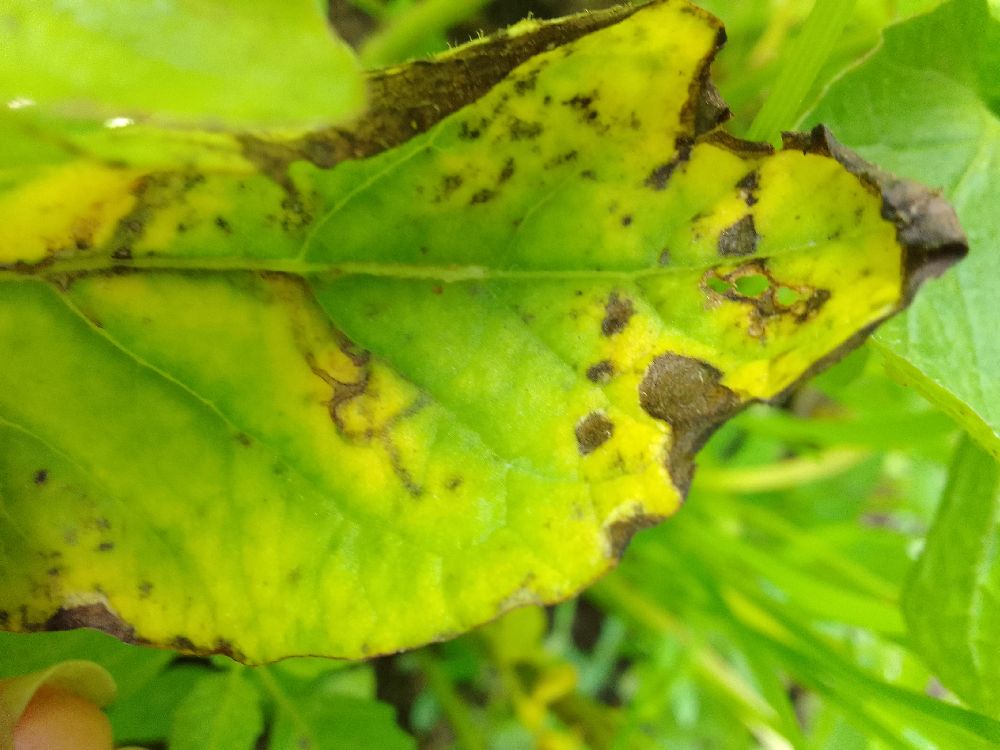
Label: Early blight